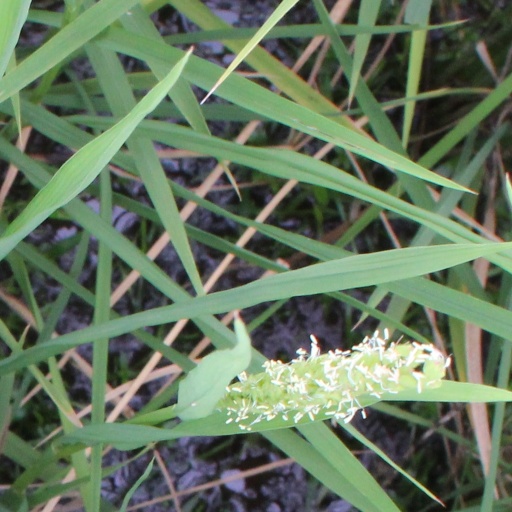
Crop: rice